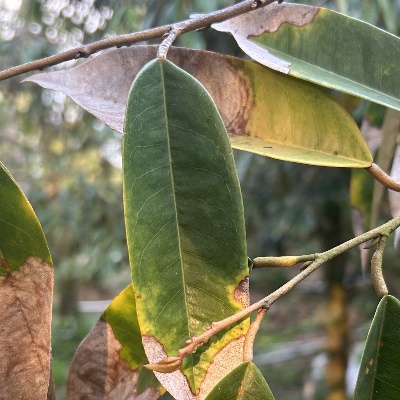
Label: Leaf_Colletotrichum